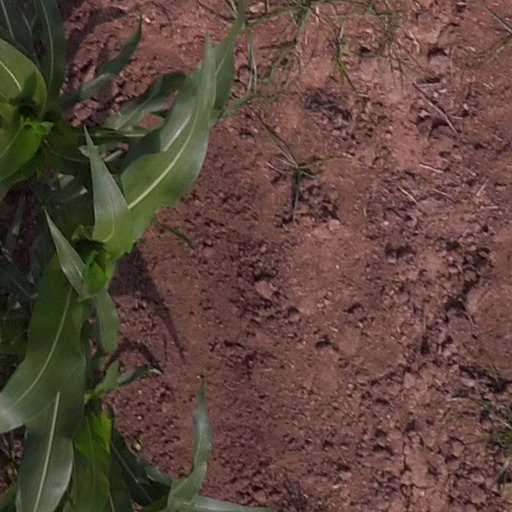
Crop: maize; corn